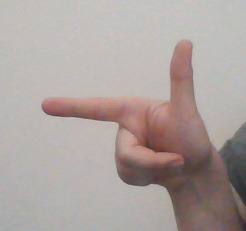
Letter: yaa